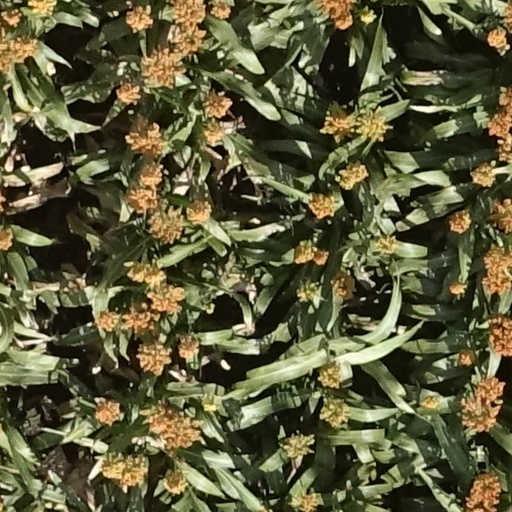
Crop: sorghum